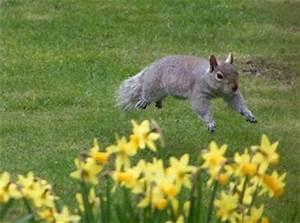
squirrel